Paapam Cheyyathavar Kalleriyatte

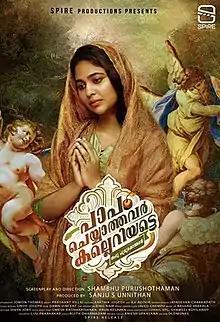

Paapam Cheyyathavar Kalleriyatte is a 2020 Indian Malayalam-language satirical film written and directed by Shambhu Purushothaman and produced by Sanju S. Unnithan. The film features an ensemble cast of Vinay Forrt, Tini Tom, Srinda Arhaan, Santhy Balachandran, Arun Kurian, Anumol, James Elias, Alencier Ley Lopez and Anil Nedumangad. The music was composed by Prashant Pillai and background score of the film was done by Dawn Vincent. The film was Shambhu Purushothaman's second attempt after "Vedivazhipadu" (2013).